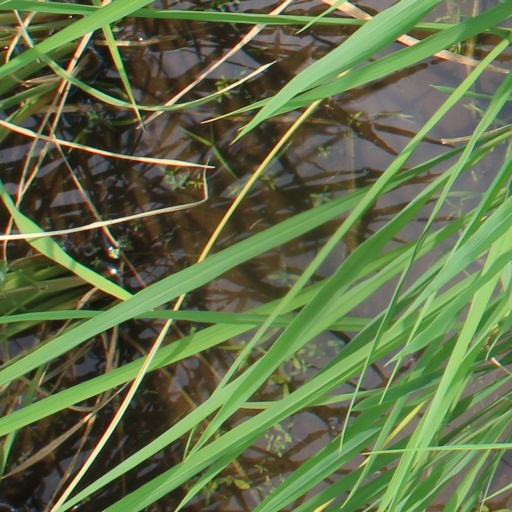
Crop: rice